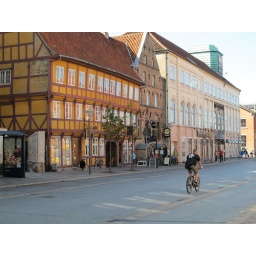
Tuesday morning and not a car in sight. Note the girl with her graduation cap sitting in front of the building.